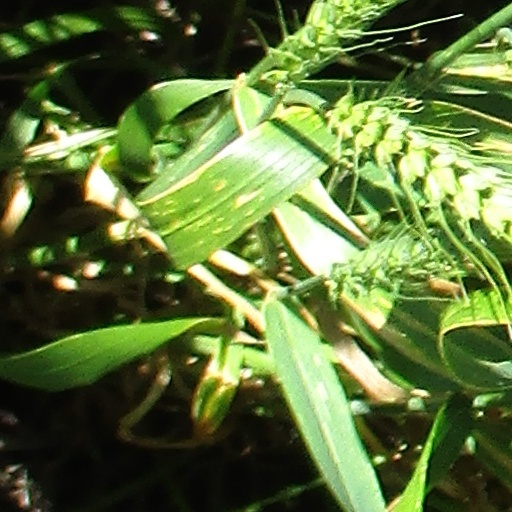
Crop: wheat